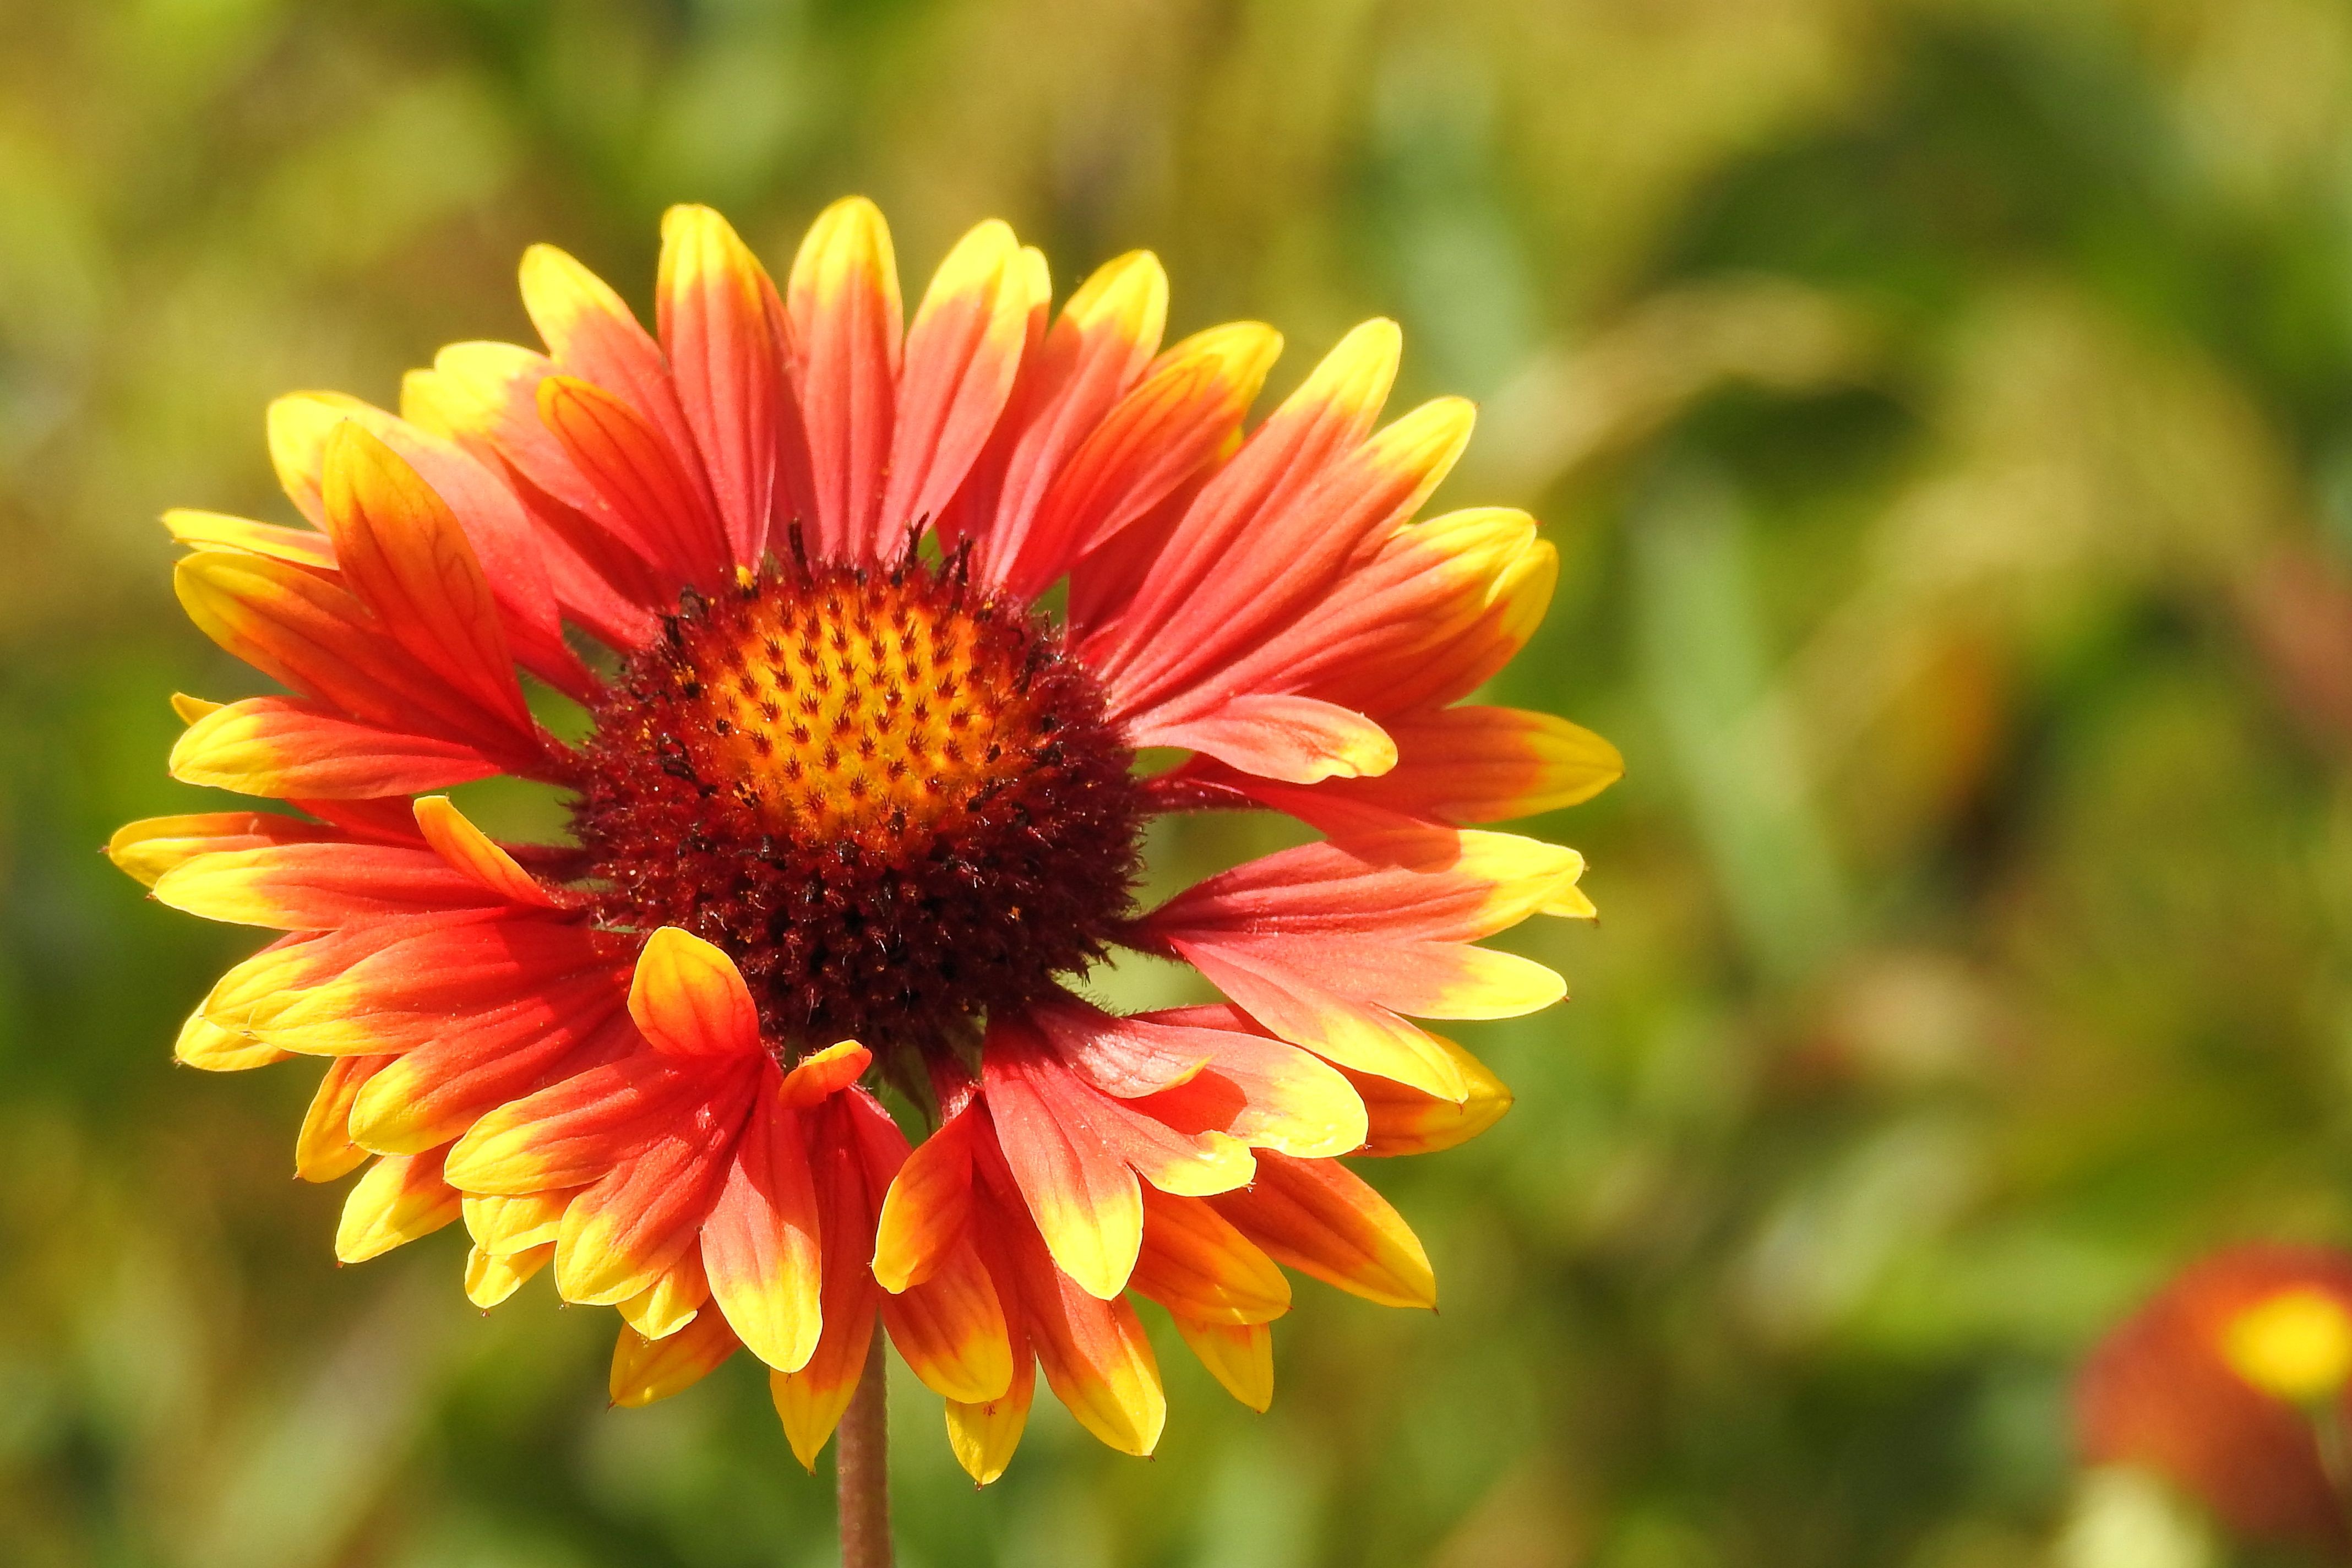
blossom, plant, field, flower, petal, bloom, yellow, flora, wildflower, composites, macro photography, flowering plant, daisy family, parrot flower, karkardenblume, painting flower, annual plant, plant stem, land plant, blanket flowers